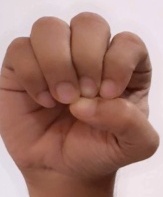
ASL sign: E